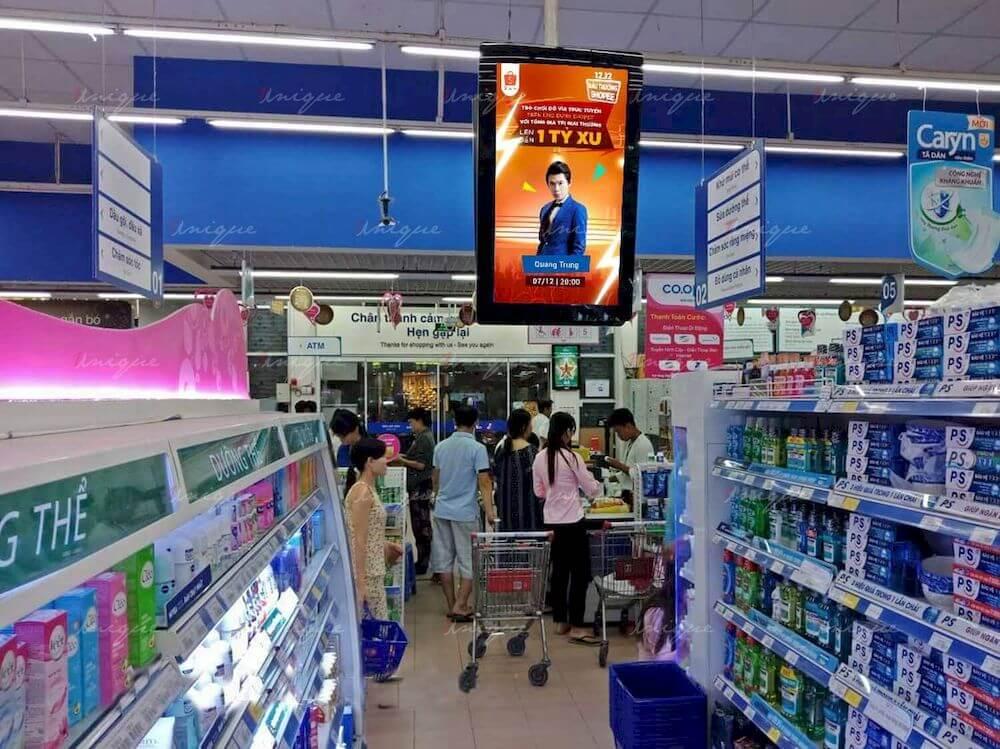
có một vài người đang đứng ở xung quanh một quầy hàng thanh toán